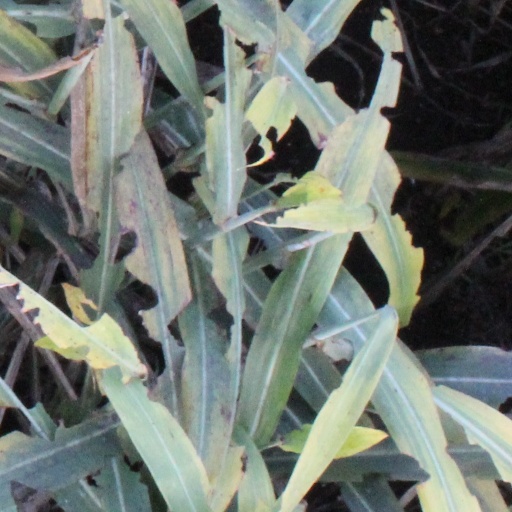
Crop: sorghum